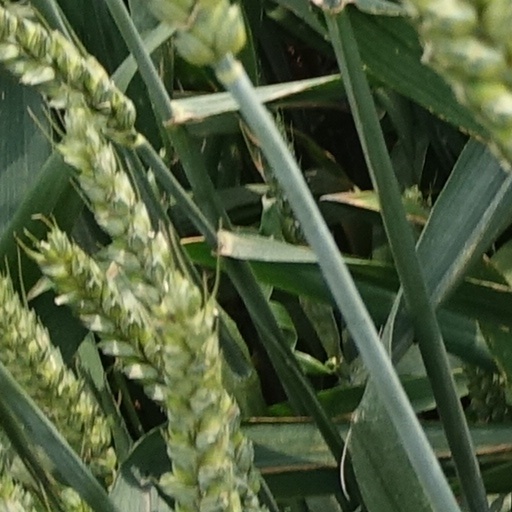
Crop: wheat